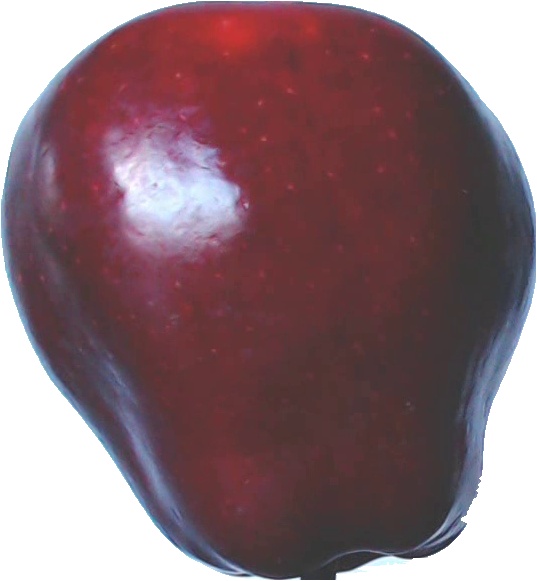
Label: apple_red_delicios_1